Keiran Lee

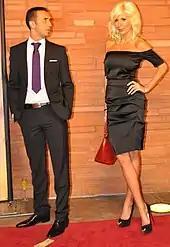
Lee with then-wife Puma Swede in 2011

Lee married Swedish pornographic actress Puma Swede in 2009, and they divorced at an unknown date. He married American pornographic actress Kirsten Price in 2013. They reside in Calabasas, California, with their three children.